Acts 13

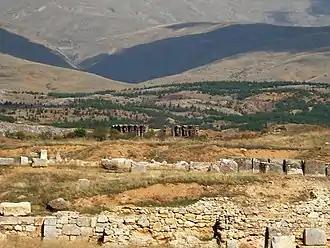
Ruins at Antioch of Pisidia

This John, also mentioned in verse 5, was John Mark, the nephew of Barnabas. Whatever the trouble was between Paul and John Mark, it was enough for Paul not to want John Mark to accompany him on a later journey, which caused a rift between Paul and Barnabas. John Mark would prove faithful later in Paul's ministry (see ).